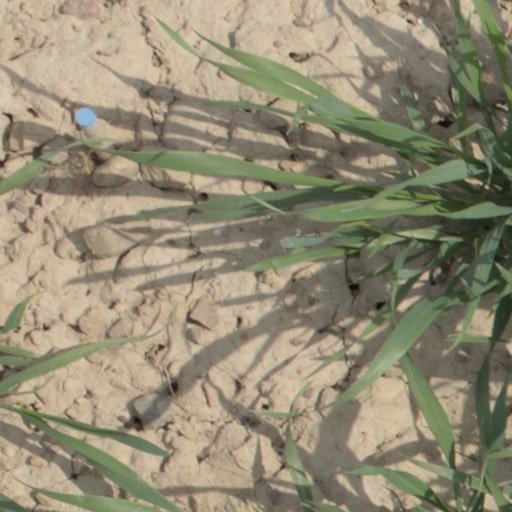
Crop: wheat